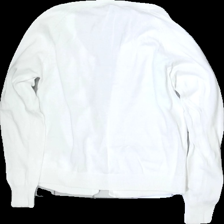
View: back
Type: Cardigan
Category: Ladies
Brand: Kappahl
Colors: White
Material: 100% bomull
Pattern: Other
Cut: Regular
Size: 36
Season: All
Stains: Minor
Damage: gult runt krage
Damage location: top center
Damage 2: smuts fläckar
Damage 2 location: middle right
Damage 3: nopprigt
Damage 3 location: middle center
Price range: <50
Recommended usage: Export
Description: cardigan med knappar